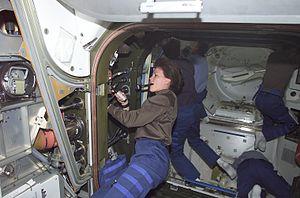
Le Common Berthing Mechanism est un système d'amarrage utilisé pour connecter entre eux les modules du segment américain de la Station spatiale internationale. On le trouve également sur certains vaisseaux chargés de ravitailler la Station spatiale comme le vaisseau cargo japonais HTV et les vaisseaux de ravitaillement Cygnus et Dragon.
La Station spatiale internationale, en abrégé SSI ou ISS, est une station spatiale placée en orbite terrestre basse, occupée en permanence par un équipage international qui se consacre à la recherche scientifique dans l'environnement spatial. Ce programme, lancé et piloté par la NASA, est développé conjointement avec l'agence spatiale fédérale russe, avec la participation des agences spatiales européenne, japonaise et canadienne.